Matt Crafton

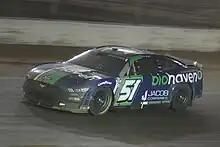
Crafton in the No. 51 at Bristol Dirt in 2023

Crafton ran his first Cup race in the 2015 Daytona 500, substituting for Kyle Busch in the Joe Gibbs Racing No. 18 after Busch suffered a compound leg fracture in the previous day's Xfinity Series race. He finished 18th after starting 43rd. Over four years later, he made his second Cup start in the 2019 First Data 500 at Martinsville in the No. 36 of Front Row Motorsports after Matt Tifft was hospitalized with a health issue. He qualified 31st and finished 25th, five laps down. Crafton would return to the Cup Series in the 2023 Food City Dirt Race to replace Cody Ware, who had opted out of the race due to a believed personal matter. It would later be revealed that Ware was arrested for domestic battery and was indefinitely suspended by NASCAR the next day.